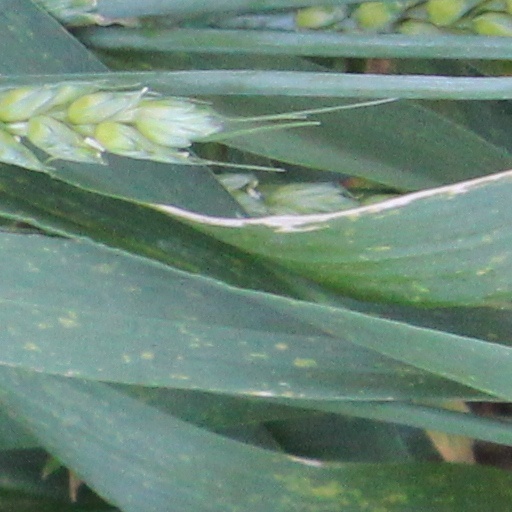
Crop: wheat